Khoon Aur Paani

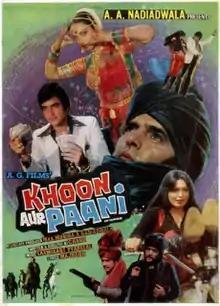
Poster

Khoon Aur Paani is a 1981 Hindi-language action film, produced by A. A. Nadiadwala under the A.G.Films Pvt. Ltd. banner and directed by Chand. It stars Feroz Khan, Jeetendra, Rekha, Parveen Babi and music composed by Laxmikant–Pyarelal.